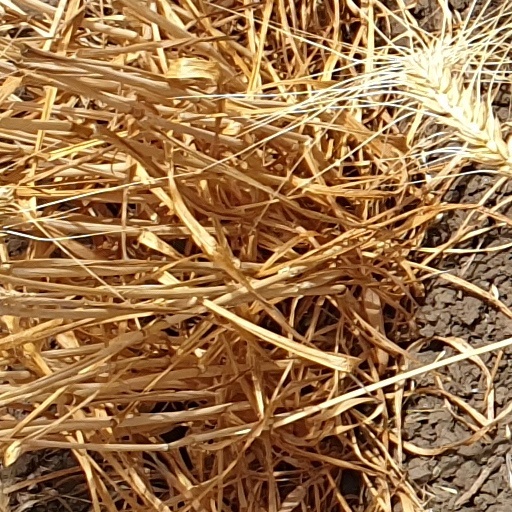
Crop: wheat